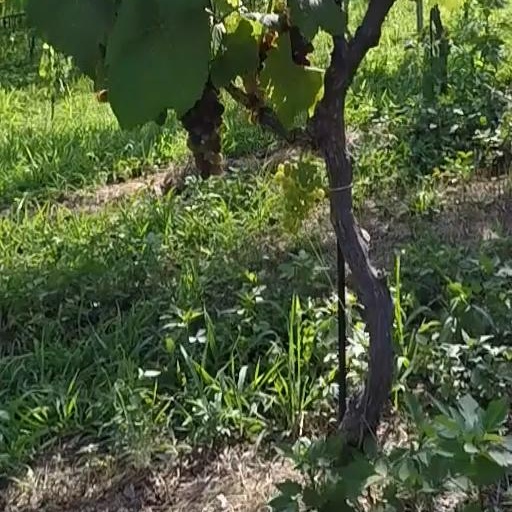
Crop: grape